Barry Eisler

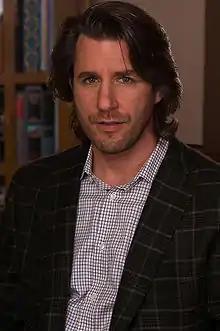
Barry Eisler, 2009.

Barry Mark Eisler (born 1964) is an American novelist. He is the author of three thriller series, the first featuring anti-hero John Rain, a half-Japanese, half-American former soldier turned freelance assassin, a second featuring black ops soldier Ben Treven, and his most recent centered on Seattle detective Livia Lone. Eisler also writes about politics and language on his blog "Heart of the Matter", and at the blogs "CHUD", "Firedoglake", "The Huffington Post", "MichaelMoore.com", "The Smirking Chimp", and "Truthout".